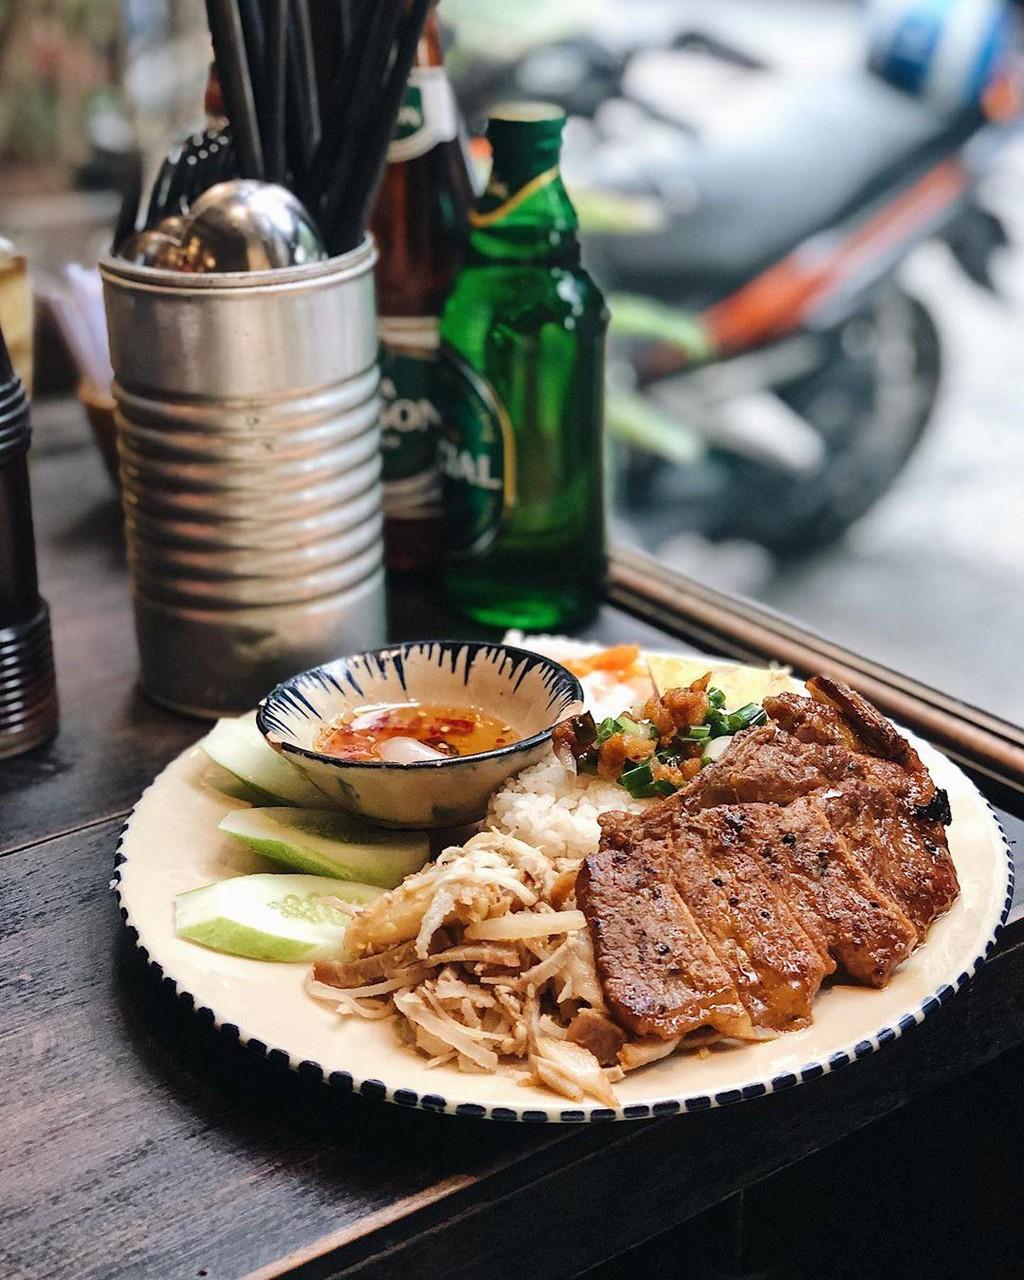
trong bức ảnh là sự xuất hiện của một đĩa cơm tấm